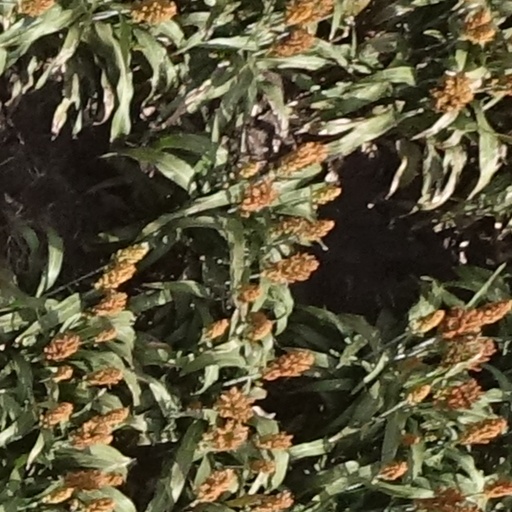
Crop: sorghum